The milkmaid and her pail

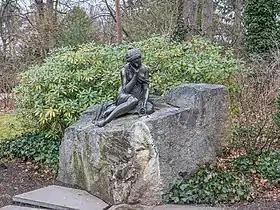
A copy of Pavel Sokolov's statue of "The girl with the pitcher" in the park of Britz Castle

One of the reasons for the original statue's celebrity as 'the muse of Tsarskoye Selo' was its connection with the writer Alexander Pushkin, who stayed there in 1831 and had been inspired to write the poem "The statue at Tsarskoye Selo".